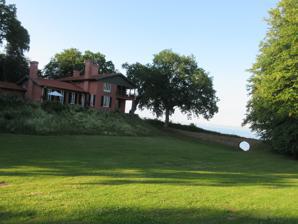
Building: Ny Stokkerup
Country: Unknown
Year built: 1933
Building in Lyngby-Taarbæk Municipality, Denmark Ny Stokkerup General information Location Taarbæk , Rudersdal Municipality Address Vedbæk Strandvej 373, 2950 Vedbæk Country Denmark Coordinates 55°47′59.2″N 12°35′16.8″E / 55.799778°N 12.588000°E / 55.799778; 12.588000 Construction started 1933 Design and construction Architect(s) Henning Hansen Ny Stokkerup ( lit. New Stokkerup) is a former country house in Springforbi , Lyngby-Taarbæk Municipality , some ten kilometres north of central Copenhagen , Denmark. The present house was constructed in 1933 for Bøje Benzon [ da ] to designs by architect Henning Hansen. The house replaced another house, known simply as Stokkerup , which was constructed for Benzon's great-grandfather Alfred Hage in the 1860s. The adjacent Moon Bridge (Danish: Månebroen) was listed in the Danish registry of protected buildings and places in 2023. It is one of few surviving features from a garden created for Benzon by Carl Theodor Sørensen in 1934. History Background Stokkerup was originally the name of a small village located a little to the southwest of where the Hermitage Hunting Lodge stands today. The village consisted of nine farms. It was dissolved when Jægersborg Dyrehave was created in 1670. Stokkerupgaard and Stokkerup Kro were moved to new locations on the coast. The entire area along the coast (Stokkerupgaard and Stokkerup Kro) was acquired by the Drewsen family at Strandmøllen in 1697. In the first half of the 19th century, Johan Christian Drewsen began to sell the land off in lots. Stokkerup (Stokkerupgård) was sold to the politician Peter Georg Bang . Hage family Sibbern: Stokkerup. In 1849, Stokkerup was acquired by the businessman and politician Alfred Hage . The house was later destroyed by fire. A new house was constructed for Hae in 1860 at a new site a little firther to the north. After another fire, the house was rebuilt with the assistance of the architect Henrik Steffens Sibbern in 1865. The interior was decorated by Georg Hilker . In 1861, Hage purchased Oremandsgaard near Præstø . He was also the owner of several estates in Sweden. In 1862, he also purchased Nivaagaard and several other farms at Nivå . Hage was married to Frederikke Vilhelmine Faber (1810–1891). She kept Stokkerup after her husband's death in 1872.  Their daughter Wilhelmine was married to the composer Peter Heise . He died at Stokkerup on 12 September 1879. Another daughter, Johanne, who married the sculptor Vilhelm Bissen , died in labour with their first child. The daughter was given the name Johanne after her mother. She was later married to the industrialist Alfred Benzon . They became the owner of Stokkerup in 1891. In the 1890s, Benzon sold the northern part of the property to his brother Otto Benzon . He used it for the construction of the country house Brinken (1895). Bøje Benzon and the new house Alfred Benzon died in 1932. Stokkerup was then taken over by their son Bøje Benzon. He charged the architect Henning Hansen with the design of a new house. Earlier in his career, Hansen had already designed the summer residence Hegnslund for Frederik Hegel in the same area. The landscape architect Carl Theodor. Sørensen was commissioned to design the garden. Architecture Ny Stokkerup was constructed in 1933 to designs by Henning Hansen. The house has been described as "a house in Basque style". List of owners (?–1848) [[ Peter Georg Bang ]] (1849–1872) Alfred Hage (1762–1782) Wilhelmine Hage, née Faber (1903-1932) Alfred Benzon (1933–1976) Bøje Benzon References